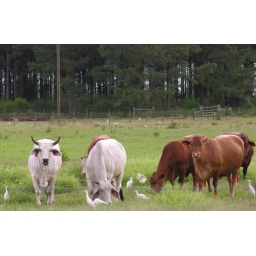
A Day in the Life of Me: A pasture near my house has many critters.